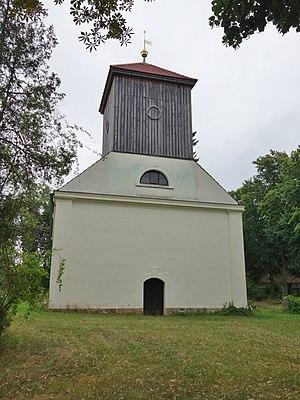
Vue occidentale de l'église à Küstrinchen , ville de Lychen , arrondissement de Uckermark , état fédéral de Brandebourg, Allemagne Object location53°